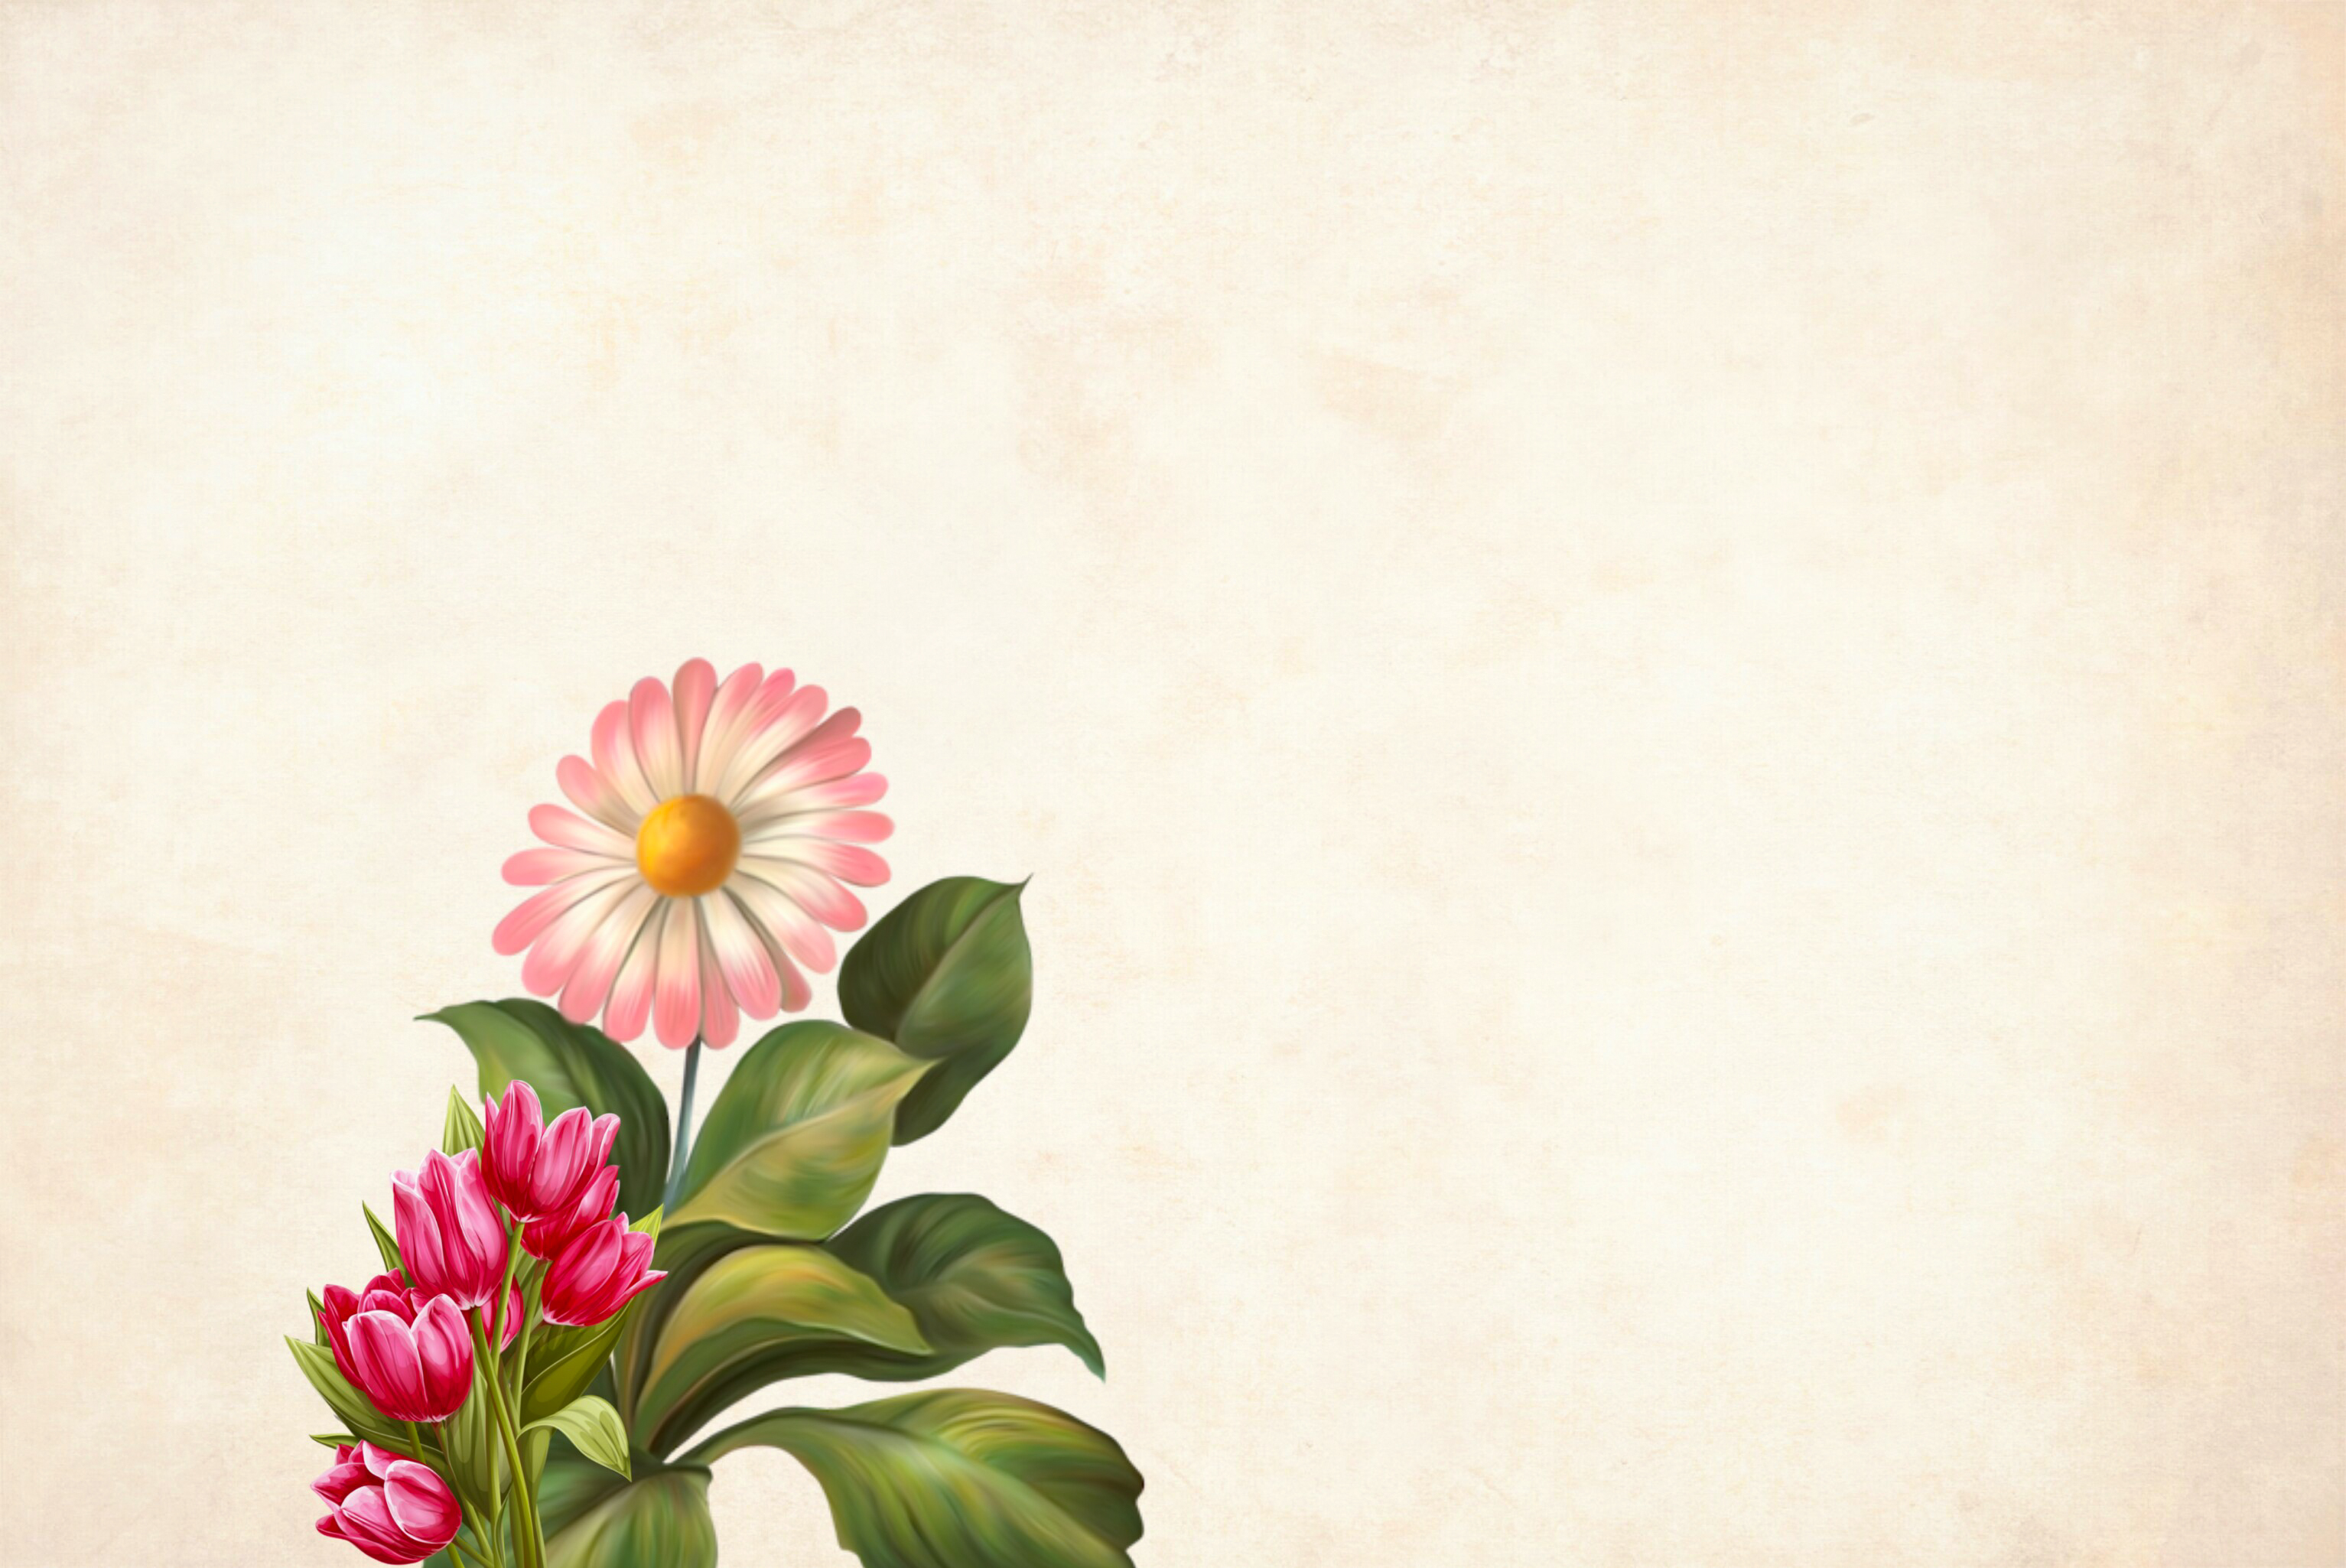
flower, floral, background, border, garden frame, vintage, card, art, wedding, design, hand made, fashion, sketch, celebration, bouquet, decorative, greeting, invitation, nature, painting, petal, plant, postcard, retro, romantic, flowering plant, pink, flora, still life photography, flower arranging, floristry, floral design, computer wallpaper, plant stem, rose family, cut flowers